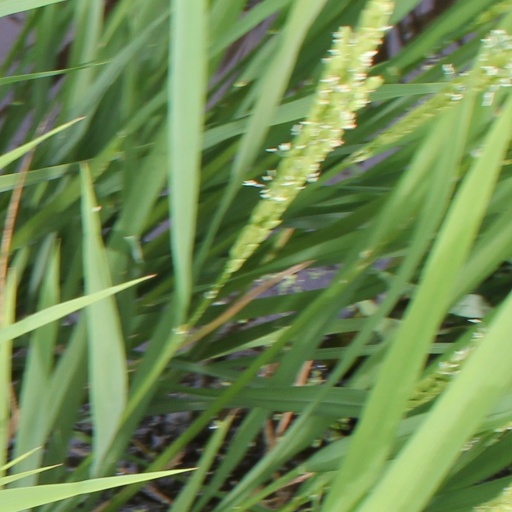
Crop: rice